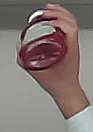
Product: heinz_ketchup